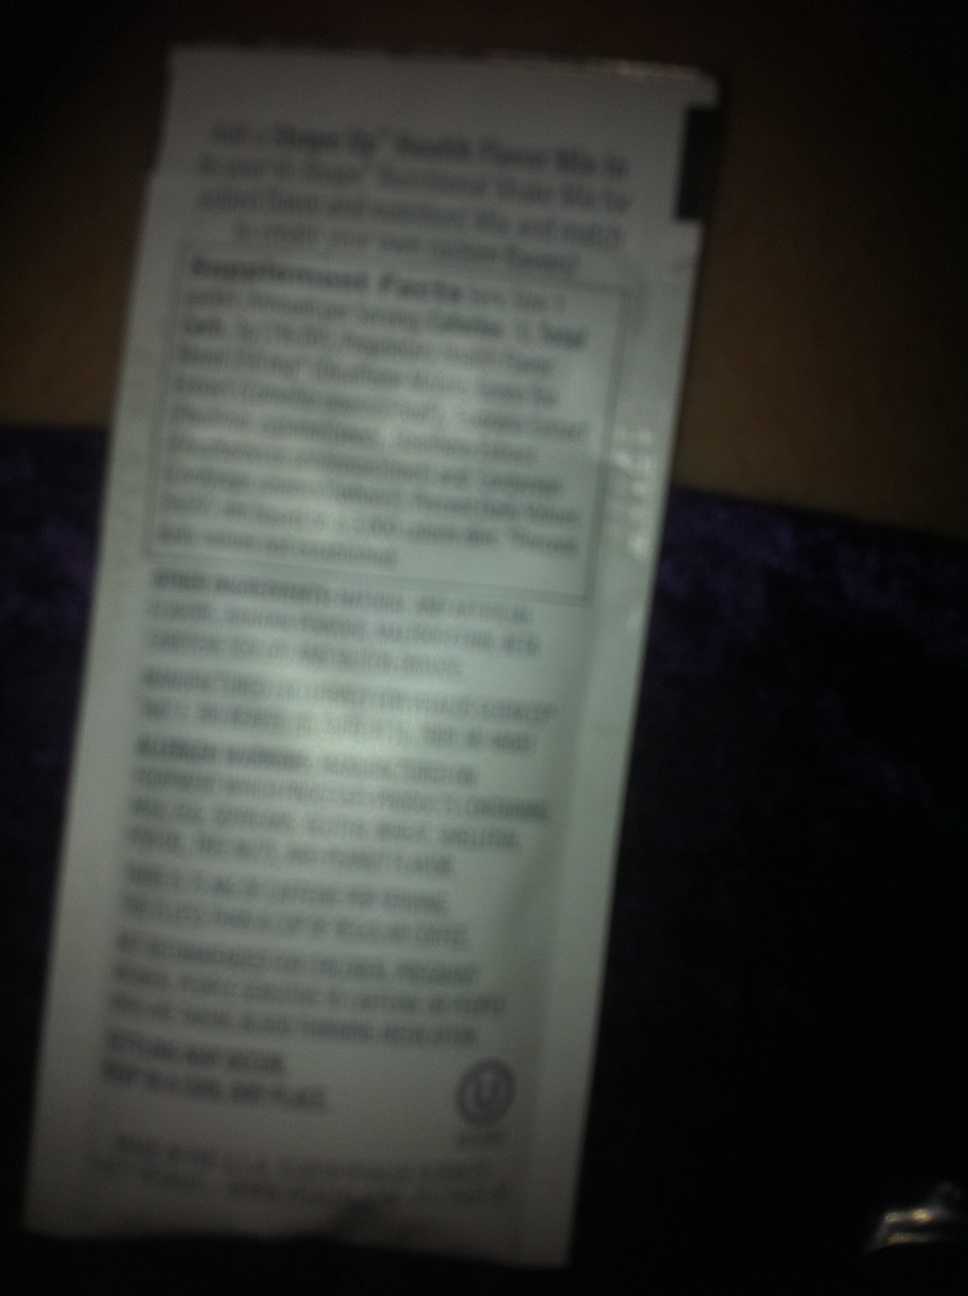Question: What flavor is this packet please?
Answer: unanswerable